Rolex watch murder

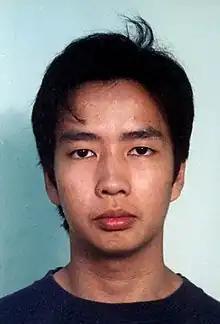
Jonaris Badlishah, who was sentenced to execution for Poh's murder.

On 8 December 1998, after a 19-day trial, Judicial Commissioner Amarjeet Singh released his final verdict, ruling that Jonaris was not suffering from diminished responsibility when he murdered Poh. He judged that Jonaris was normal, and was able to work hard, mingle with his friends, and fall in love with Saifon Ngammoo, which was not a symptom of any depressed mood or mental illnesses nearing or on the day of the murder. He noted that Jonaris's financial debts incurred at the time he met his girlfriend, and his job as a prop assistant only allowed him to earn a monthly salary of $2,000 but he often splurged $4,000 every month on his weekly four visits to his girlfriend at the brothel.